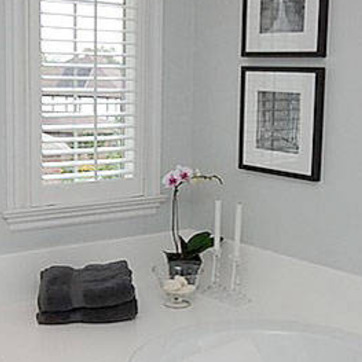
Material: foliage